Shimaguchi Komao

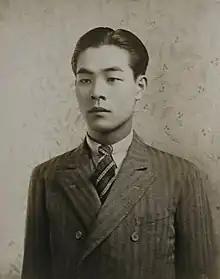
Shimaguchi Komao during the early Shōwa era

; April 10, 1911 – March 17, 1945) was a Japanese composer of "ryūkōka" and "gunka".